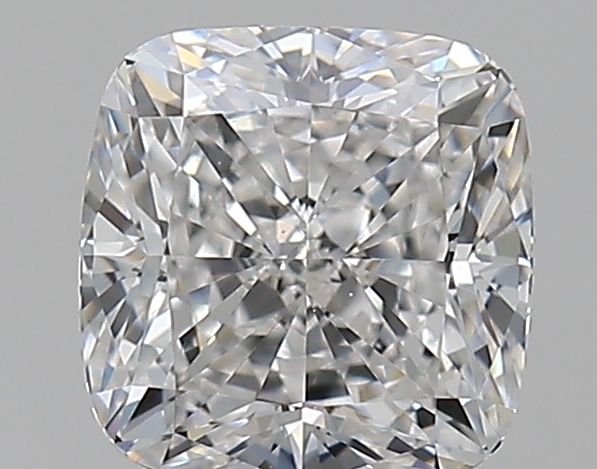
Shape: cushion
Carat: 0.76
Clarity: VS2
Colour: E
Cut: EX
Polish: EX
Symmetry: VG
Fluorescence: N
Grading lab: GIA
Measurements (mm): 5.09 x 5 x 3.46